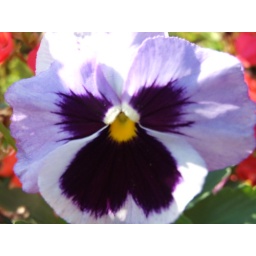
This was the only blue flower in a lot of pink and red flowers at the train station.